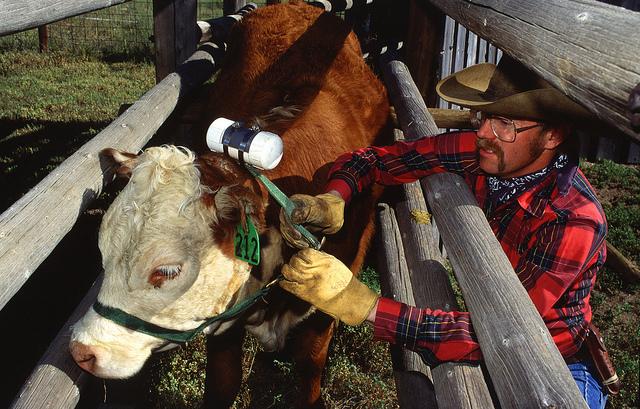
a farmer putting a harness on the face of a cow